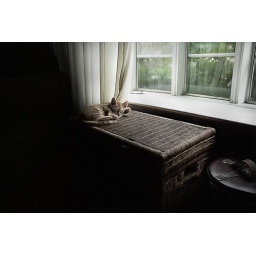
kitten in the window (it's actually a painting but the strokes are too fine to see in such a small image)